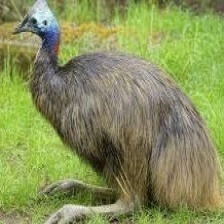
Species: CASSOWARY
Scientific name: CASUARIUS